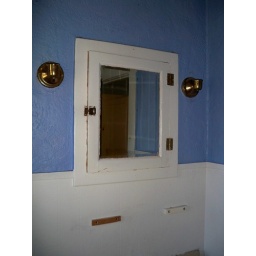
Old medicine cabinet in guest bathroom